Jedlesee

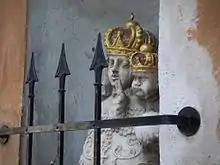
Statue of the Virgin Mary of Loretto with Christ-child, Jedlesee.

The parish and pilgrimage church of Jedlesee is a Roman Catholic church located at Lorettoplatz 1 in the 21st Viennese parish of Floridsdorf. The parish is located in the City Deanate 21 of the Vicariate of Vienna City, belonging to the Archdiocese of Vienna. It is dedicated to St. Mary Loreto. The building is under a preservation order.